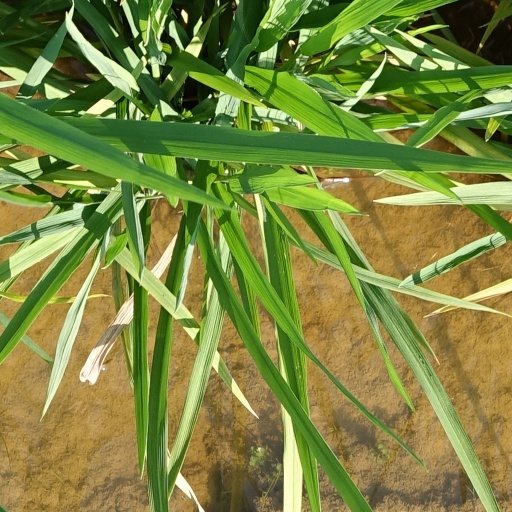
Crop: rice